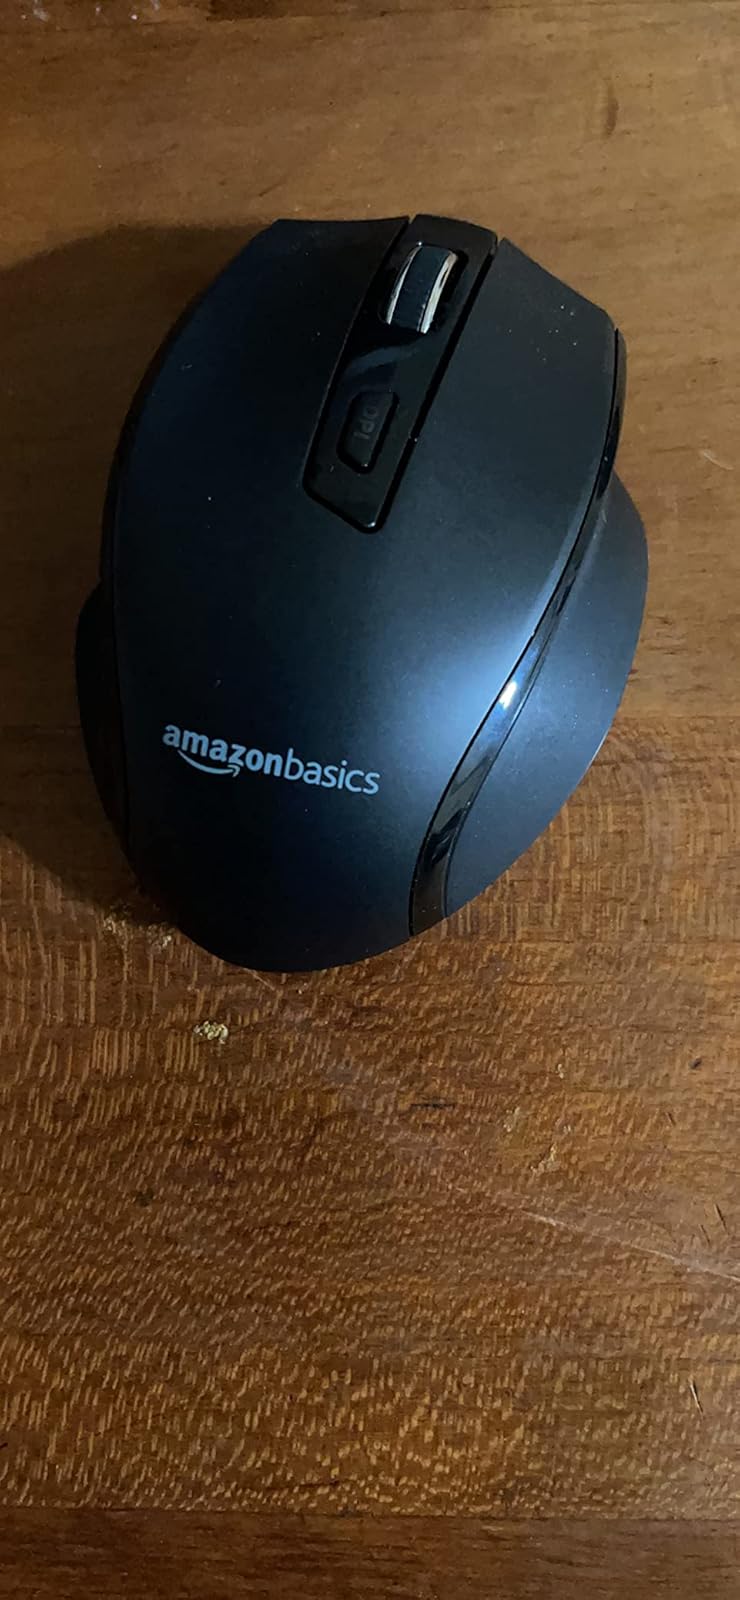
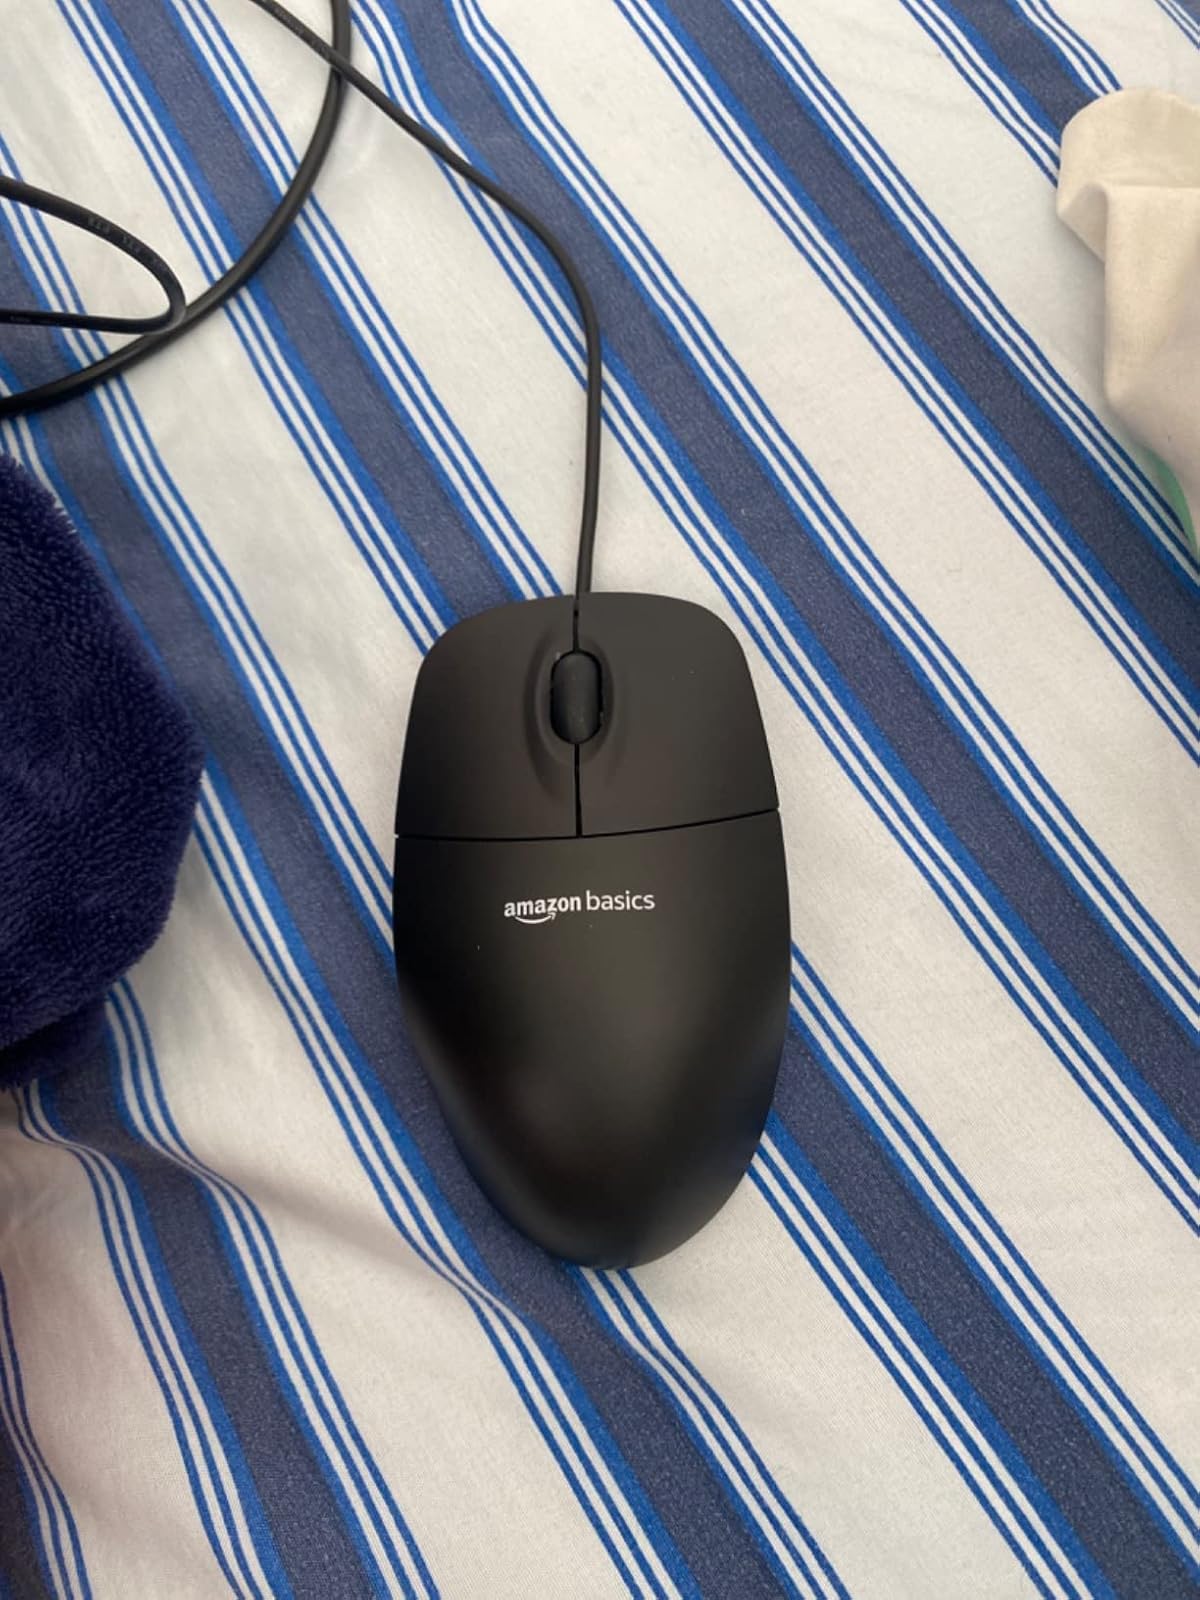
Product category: mouse
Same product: no